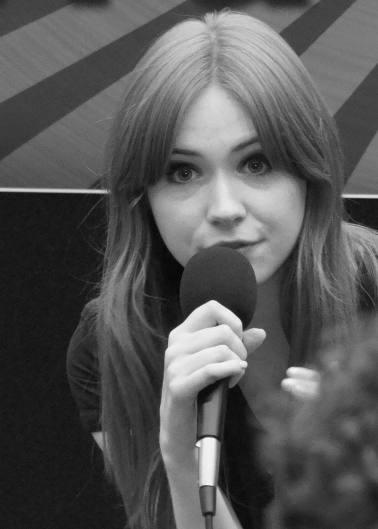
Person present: Yes